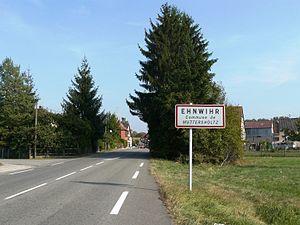
Entrée du hameau d'Ehnwihr, commune de Muttersholtz
Muttersholtz [mytəʁsɔlt͡s] est une commune française située dans le département du Bas-Rhin, en région Grand Est.